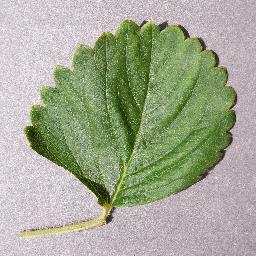
Label: Strawberry___healthy